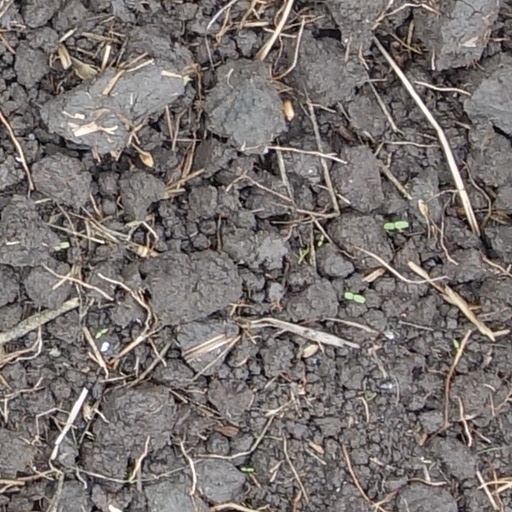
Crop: wheat